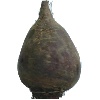
Label: Beetroot 1